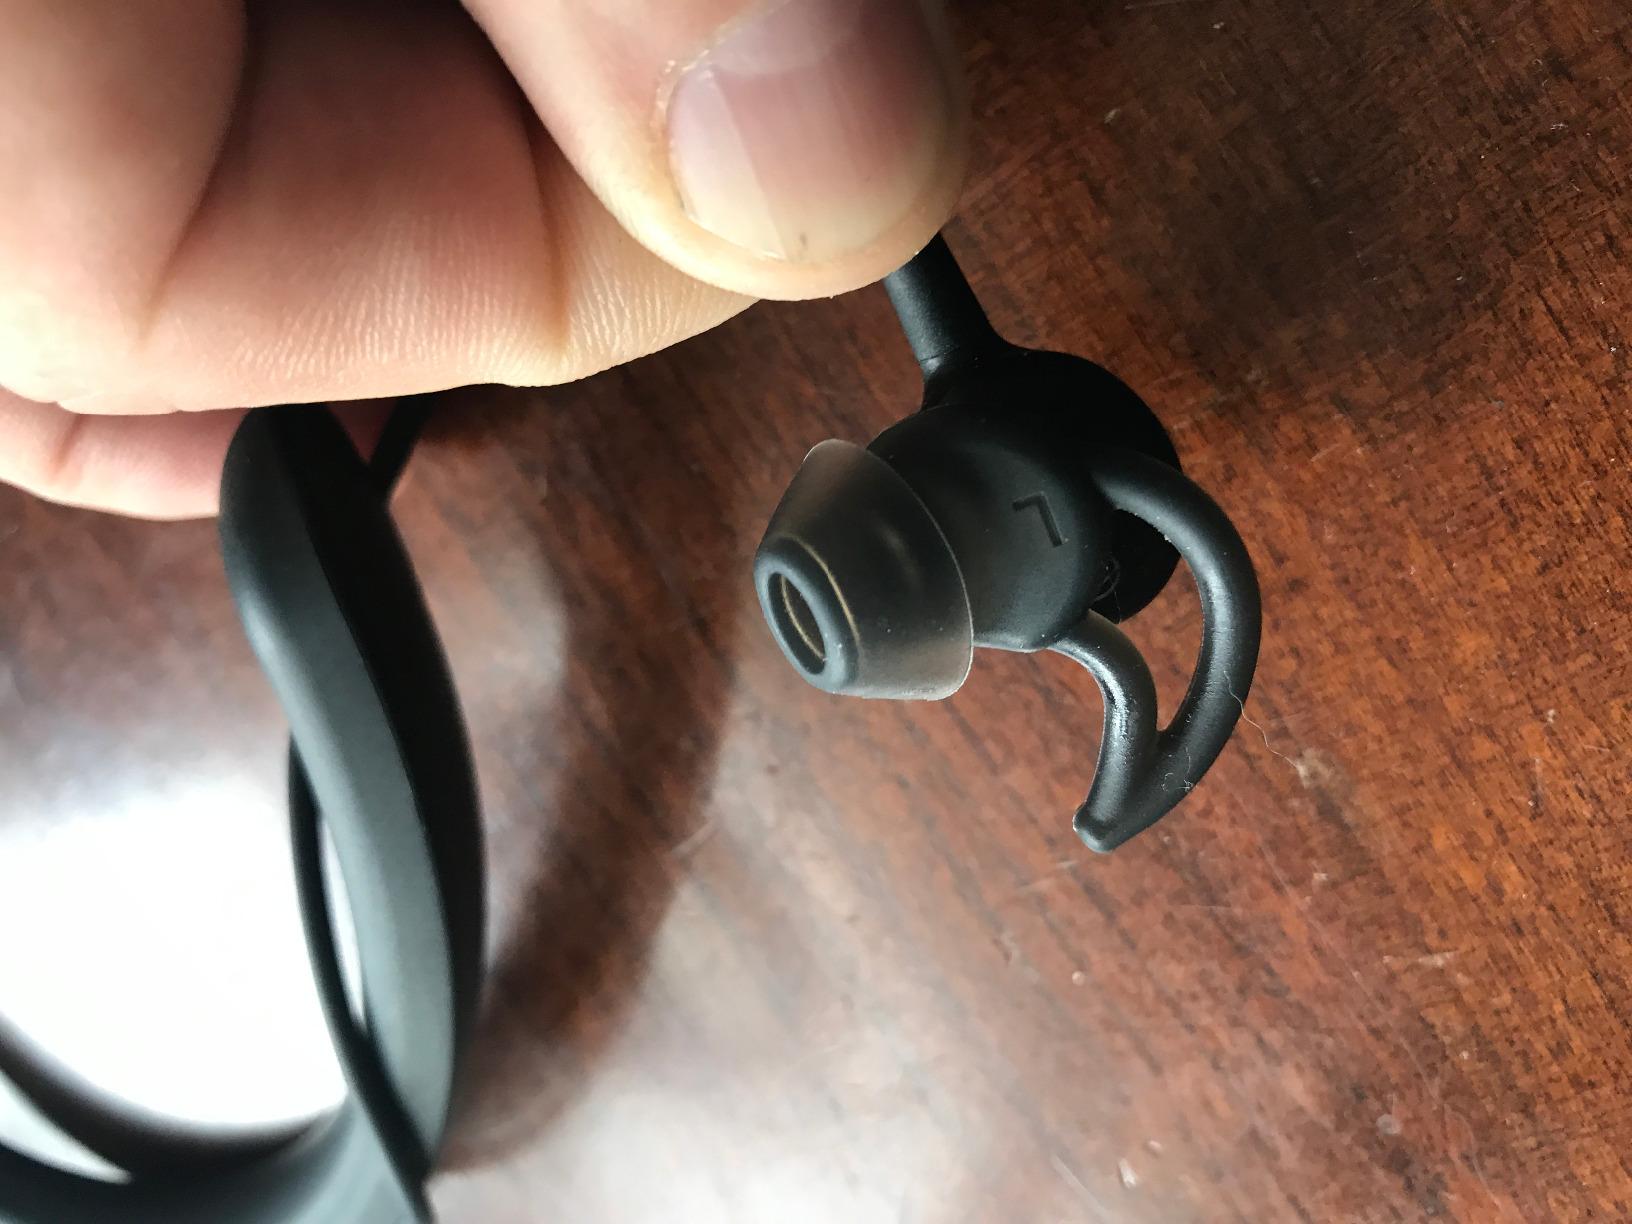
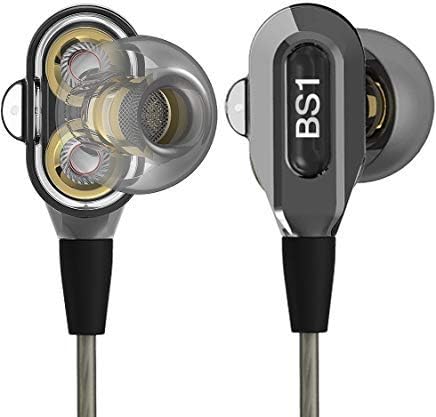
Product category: headphones
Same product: no